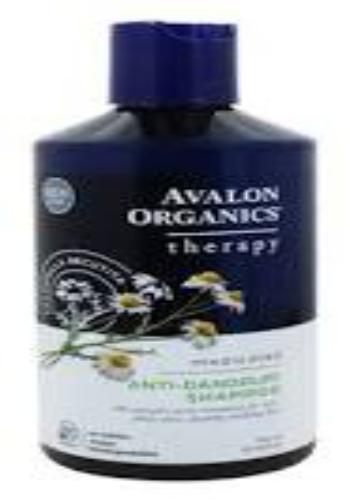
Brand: Avalon Organic Botanicals
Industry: Necessities